František Čermák (painter)

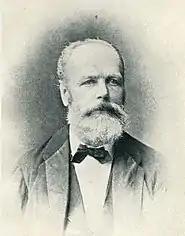
František Cermak

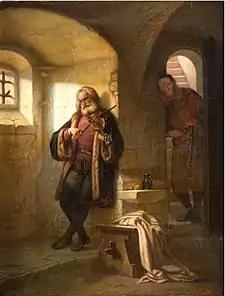
Dalibor in the Dungeon

František Čermák (5 September 1822, Prague – 4 May 1884, Prague) was a Czech painter, art professor and rector at the Academy of Fine Arts, Prague. He is primarily known for historical genre scenes.